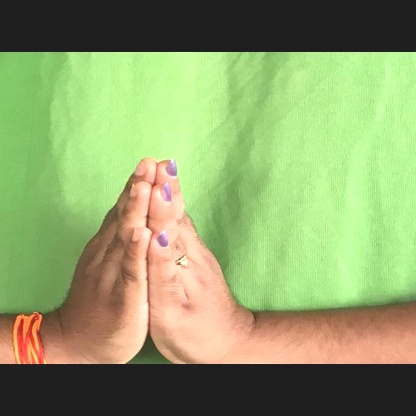
Mudra: Anjali